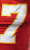
Number: 7